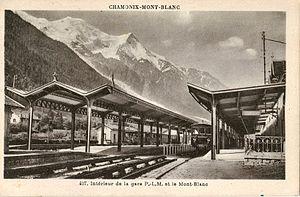
Carte postale ancienne, sans mention d'éditeur, n°407 CHAMONIX - MONT-BLANC - Intérieur de la Gare
La gare de Chamonix-Mont-Blanc est une gare ferroviaire française de la ligne de Saint-Gervais-les-Bains-Le Fayet à Vallorcine, située sur le territoire de la commune de Chamonix-Mont-Blanc, dans le département de la Haute-Savoie en région Auvergne-Rhône-Alpes, entre les gares de Chamonix-Aiguille-du-Midi et Praz-de-Chamonix.